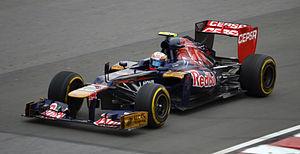
Jean-Éric Vergne ou JEV, né le 25 avril 1990 à Pontoise, est un pilote automobile français. De 2012 à 2014, il effectue 58 Grands Prix de Formule 1 avec la Scuderia Toro Rosso. De 2015 à février 2017, il est pilote d'essais de la Scuderia Ferrari. Vergne, qui participe au championnat de Formule E FIA depuis 2014, est sacré champion en 2017-2018 et 2018-2019.